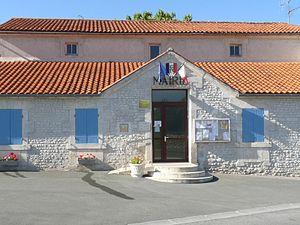
Mairie de St-Martial-sur-Né, Charente-Maritime, France
Saint-Martial-sur-Né est une commune du sud-ouest de la France située dans le département de la Charente-Maritime.